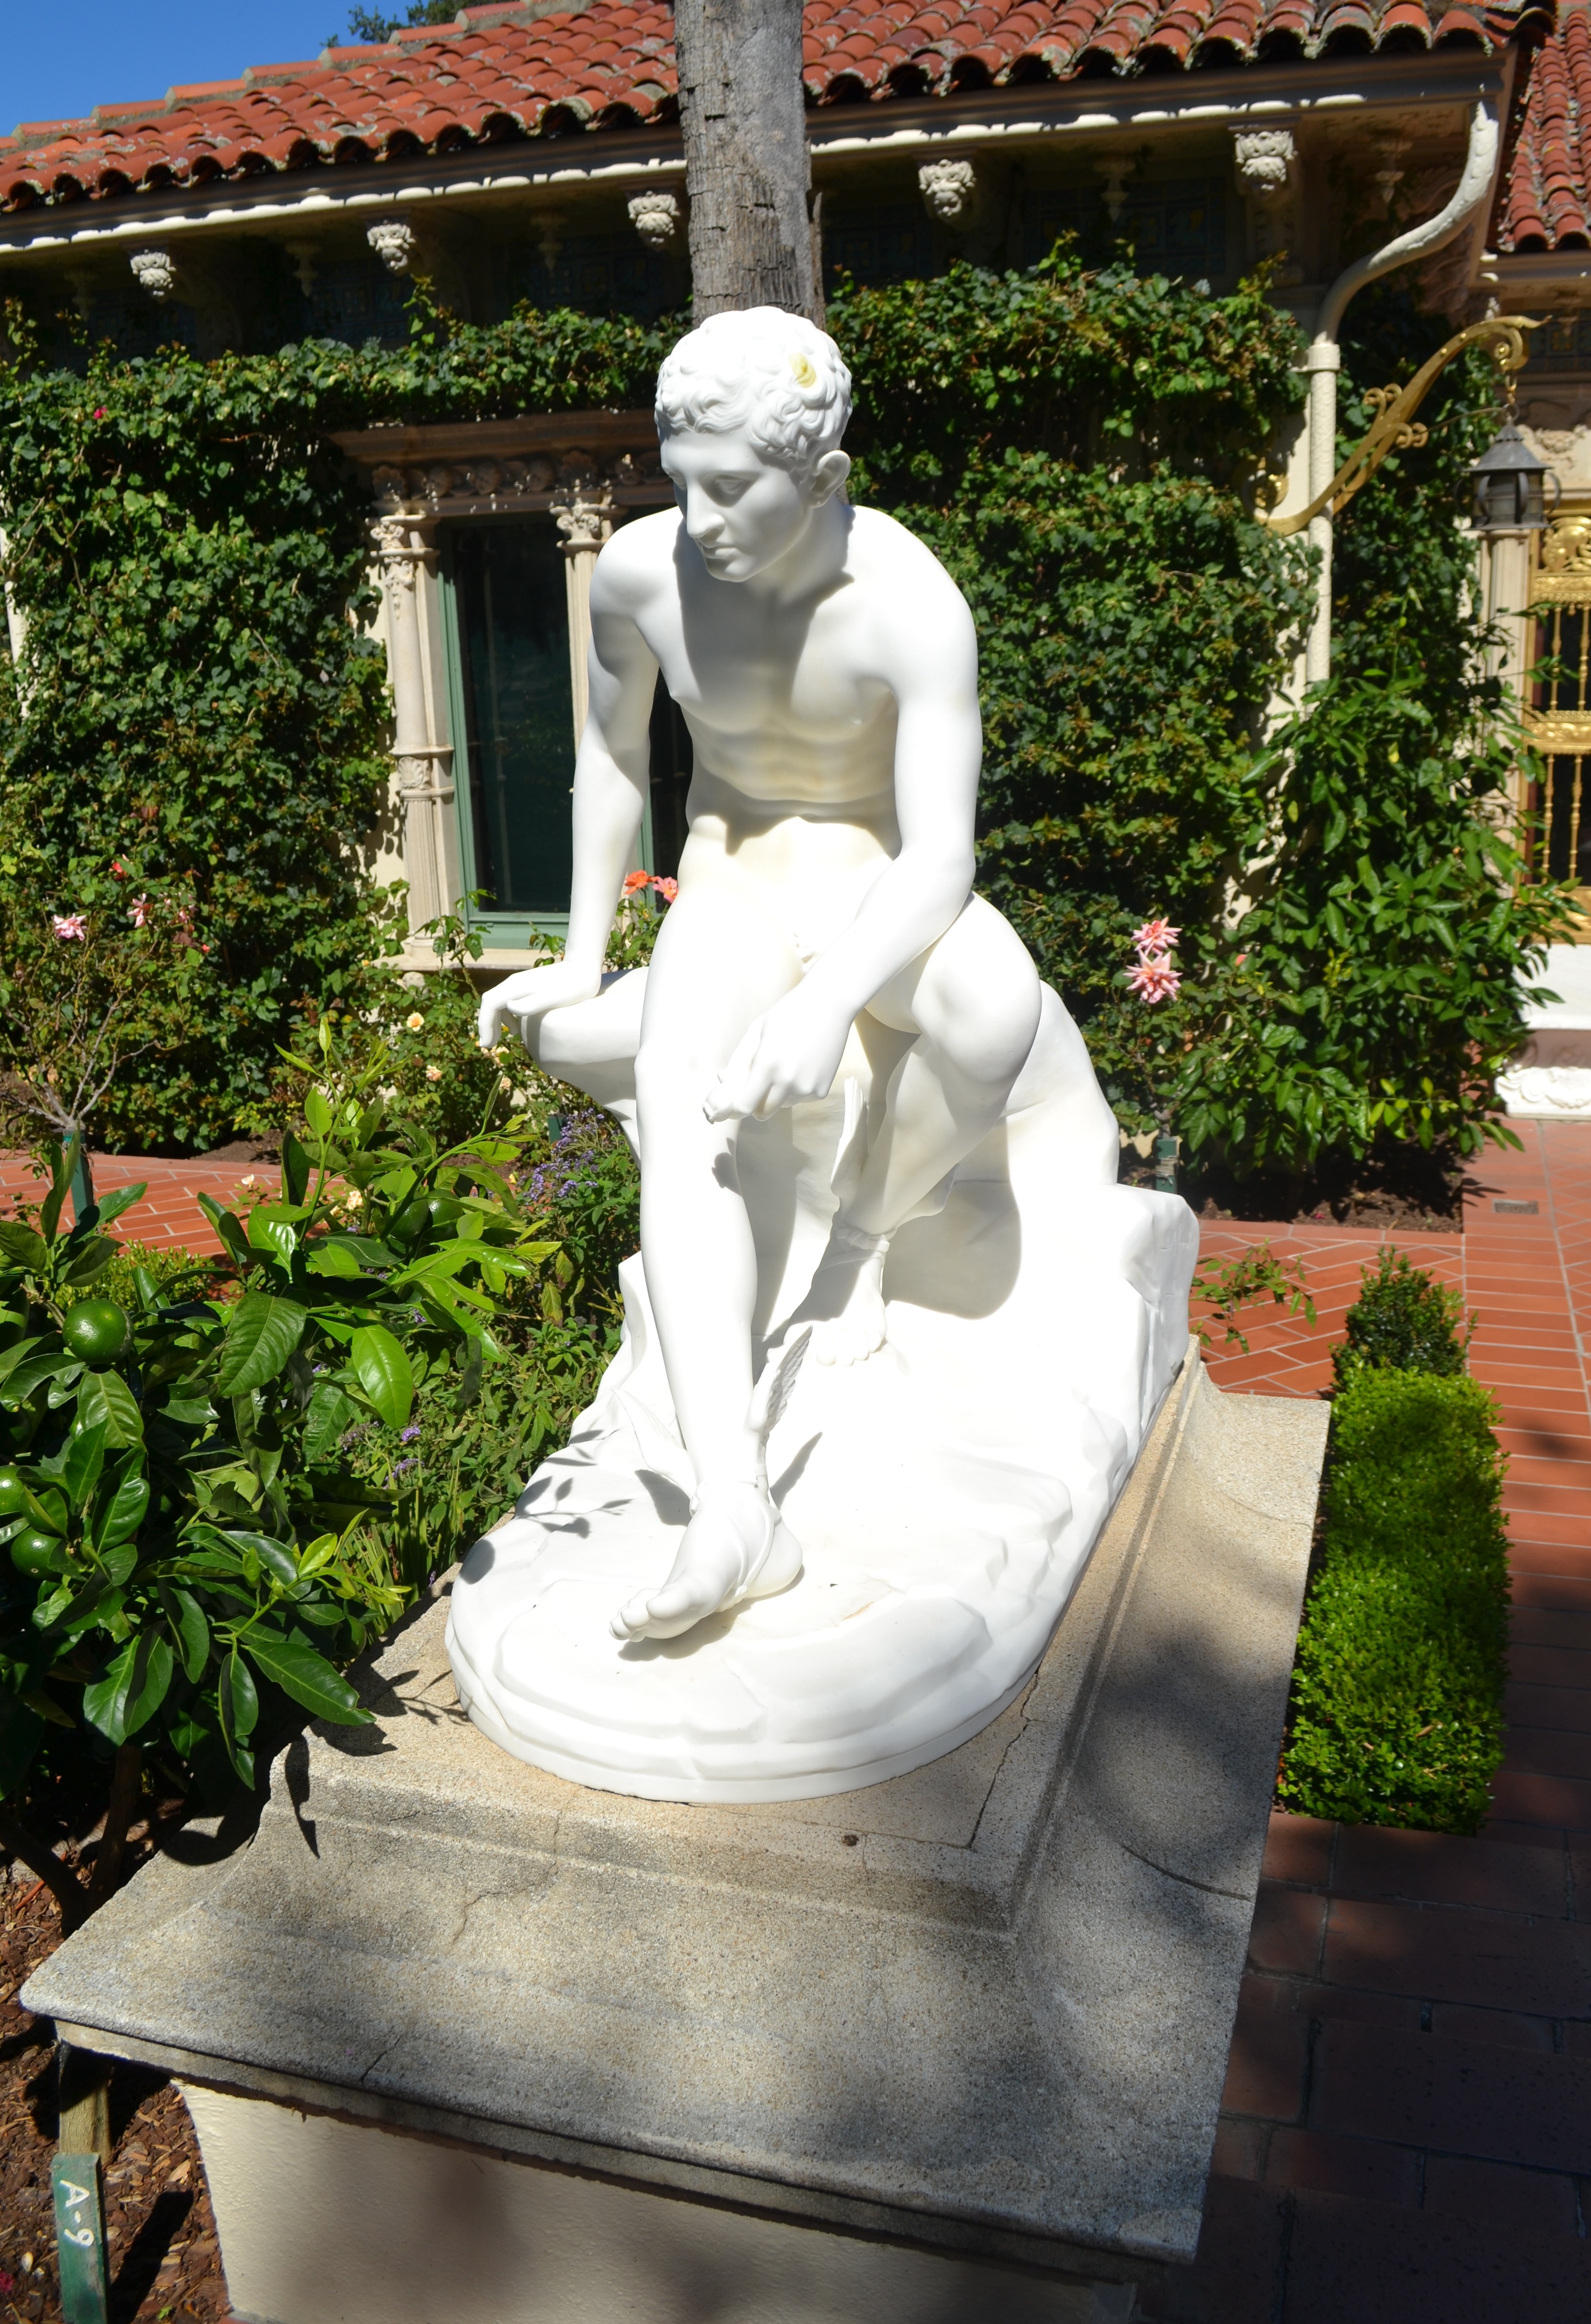
coast, architecture, building, stone, monument, statue, ranch, usa, america, castle, garden, california, sculpture, art, figure, temple, carving, pacific, monterey, water feature, san simeon, hearst castle